Nederlandsche Scheepsbouw Maatschappij

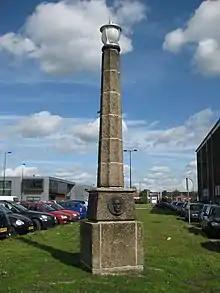
Needle of Goedkoop in 2011

The plan for the shipyard had also determined that the site of the former shipyard of Van Vlissingen ( Third Conradstraat) would be the location of the new shipyard. The lease would be cheap, and the buildings could be bought. Plans to move to the other side of the IJ had been considered, but had been rejected for the moment, because the workers lived on the south side of the IJ. 283,000 guilders would be spent on buildings, installations, tools and machinery. Another 24,000 was for inventory, and the rest of the 500,000 was for working capital.